New England

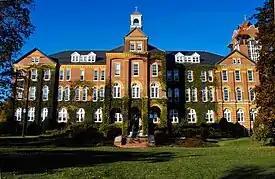
Alumni Hall at Saint Anselm College has served as a backdrop for media reports during the New Hampshire primary.

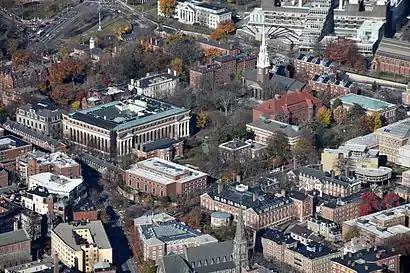
New England is home to four of the eight Ivy League universities. Pictured here is Harvard Yard of Harvard University.

White Americans make up the majority of New England's population at 73.4% of the total population, Hispanic and Latino Americans are New England's largest minority, and they are the second-largest group in the region behind non-Hispanic European Americans. As of 2014, Hispanics and Latinos of any race made up 10.2% of New England's population. Connecticut had the highest proportion at 13.9%, while Vermont had the lowest at 1.3%. There were nearly 1.5 million Hispanic and Latino individuals reported in New England in 2014.